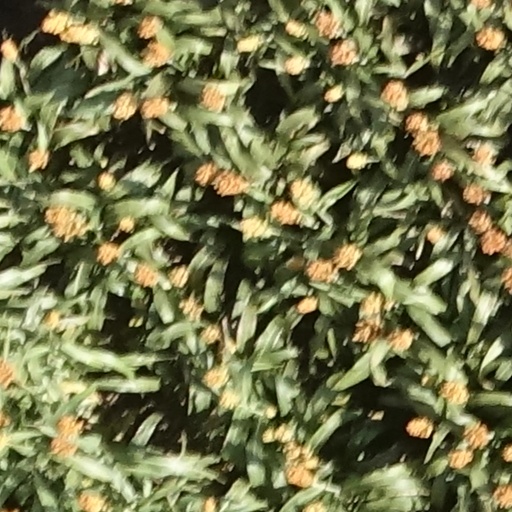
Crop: sorghum